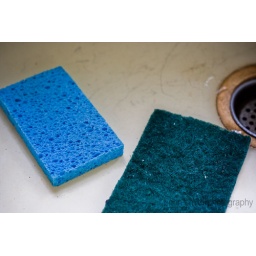
I got bored and being house bound I decided to see what i could do in the kitchen